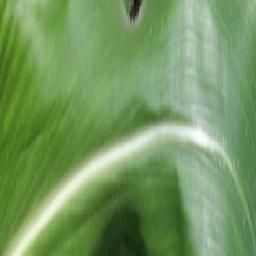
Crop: corn
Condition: (maize)_healthy